Now Only

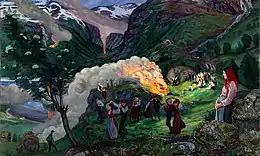
"Midsummer Eve Bonfire" (ca. 1915).

In 2015, four months after the birth of their first child, Phil Elverum's wife, Canadian cartoonist and musician Geneviève Castrée, was diagnosed with pancreatic cancer. She died at their home in Anacortes, Washington, on July 9, 2016. According to Elverum, "Now Only" is "part two" to "A Crow Looked at Me". After releasing "A Crow Looked at Me" in 2017, Elverum decided that he did not want to play any of his older songs because they seemed "irrelevant" and so continued to write in order to have enough material to go on tour. Elverum wrote the album on pieces of paper left over from Castrée, noting their sentimental quality. The writing process took place almost immediately after "A Crow Looked at Me." The album was recorded in Elverum's house in the room in which Castrée died.